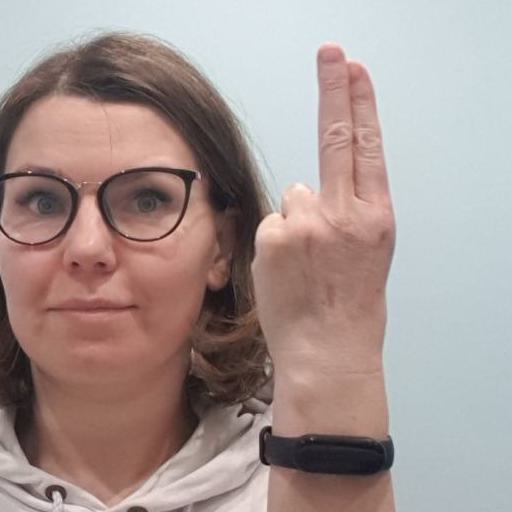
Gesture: two_up_inverted